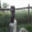
Label: bird